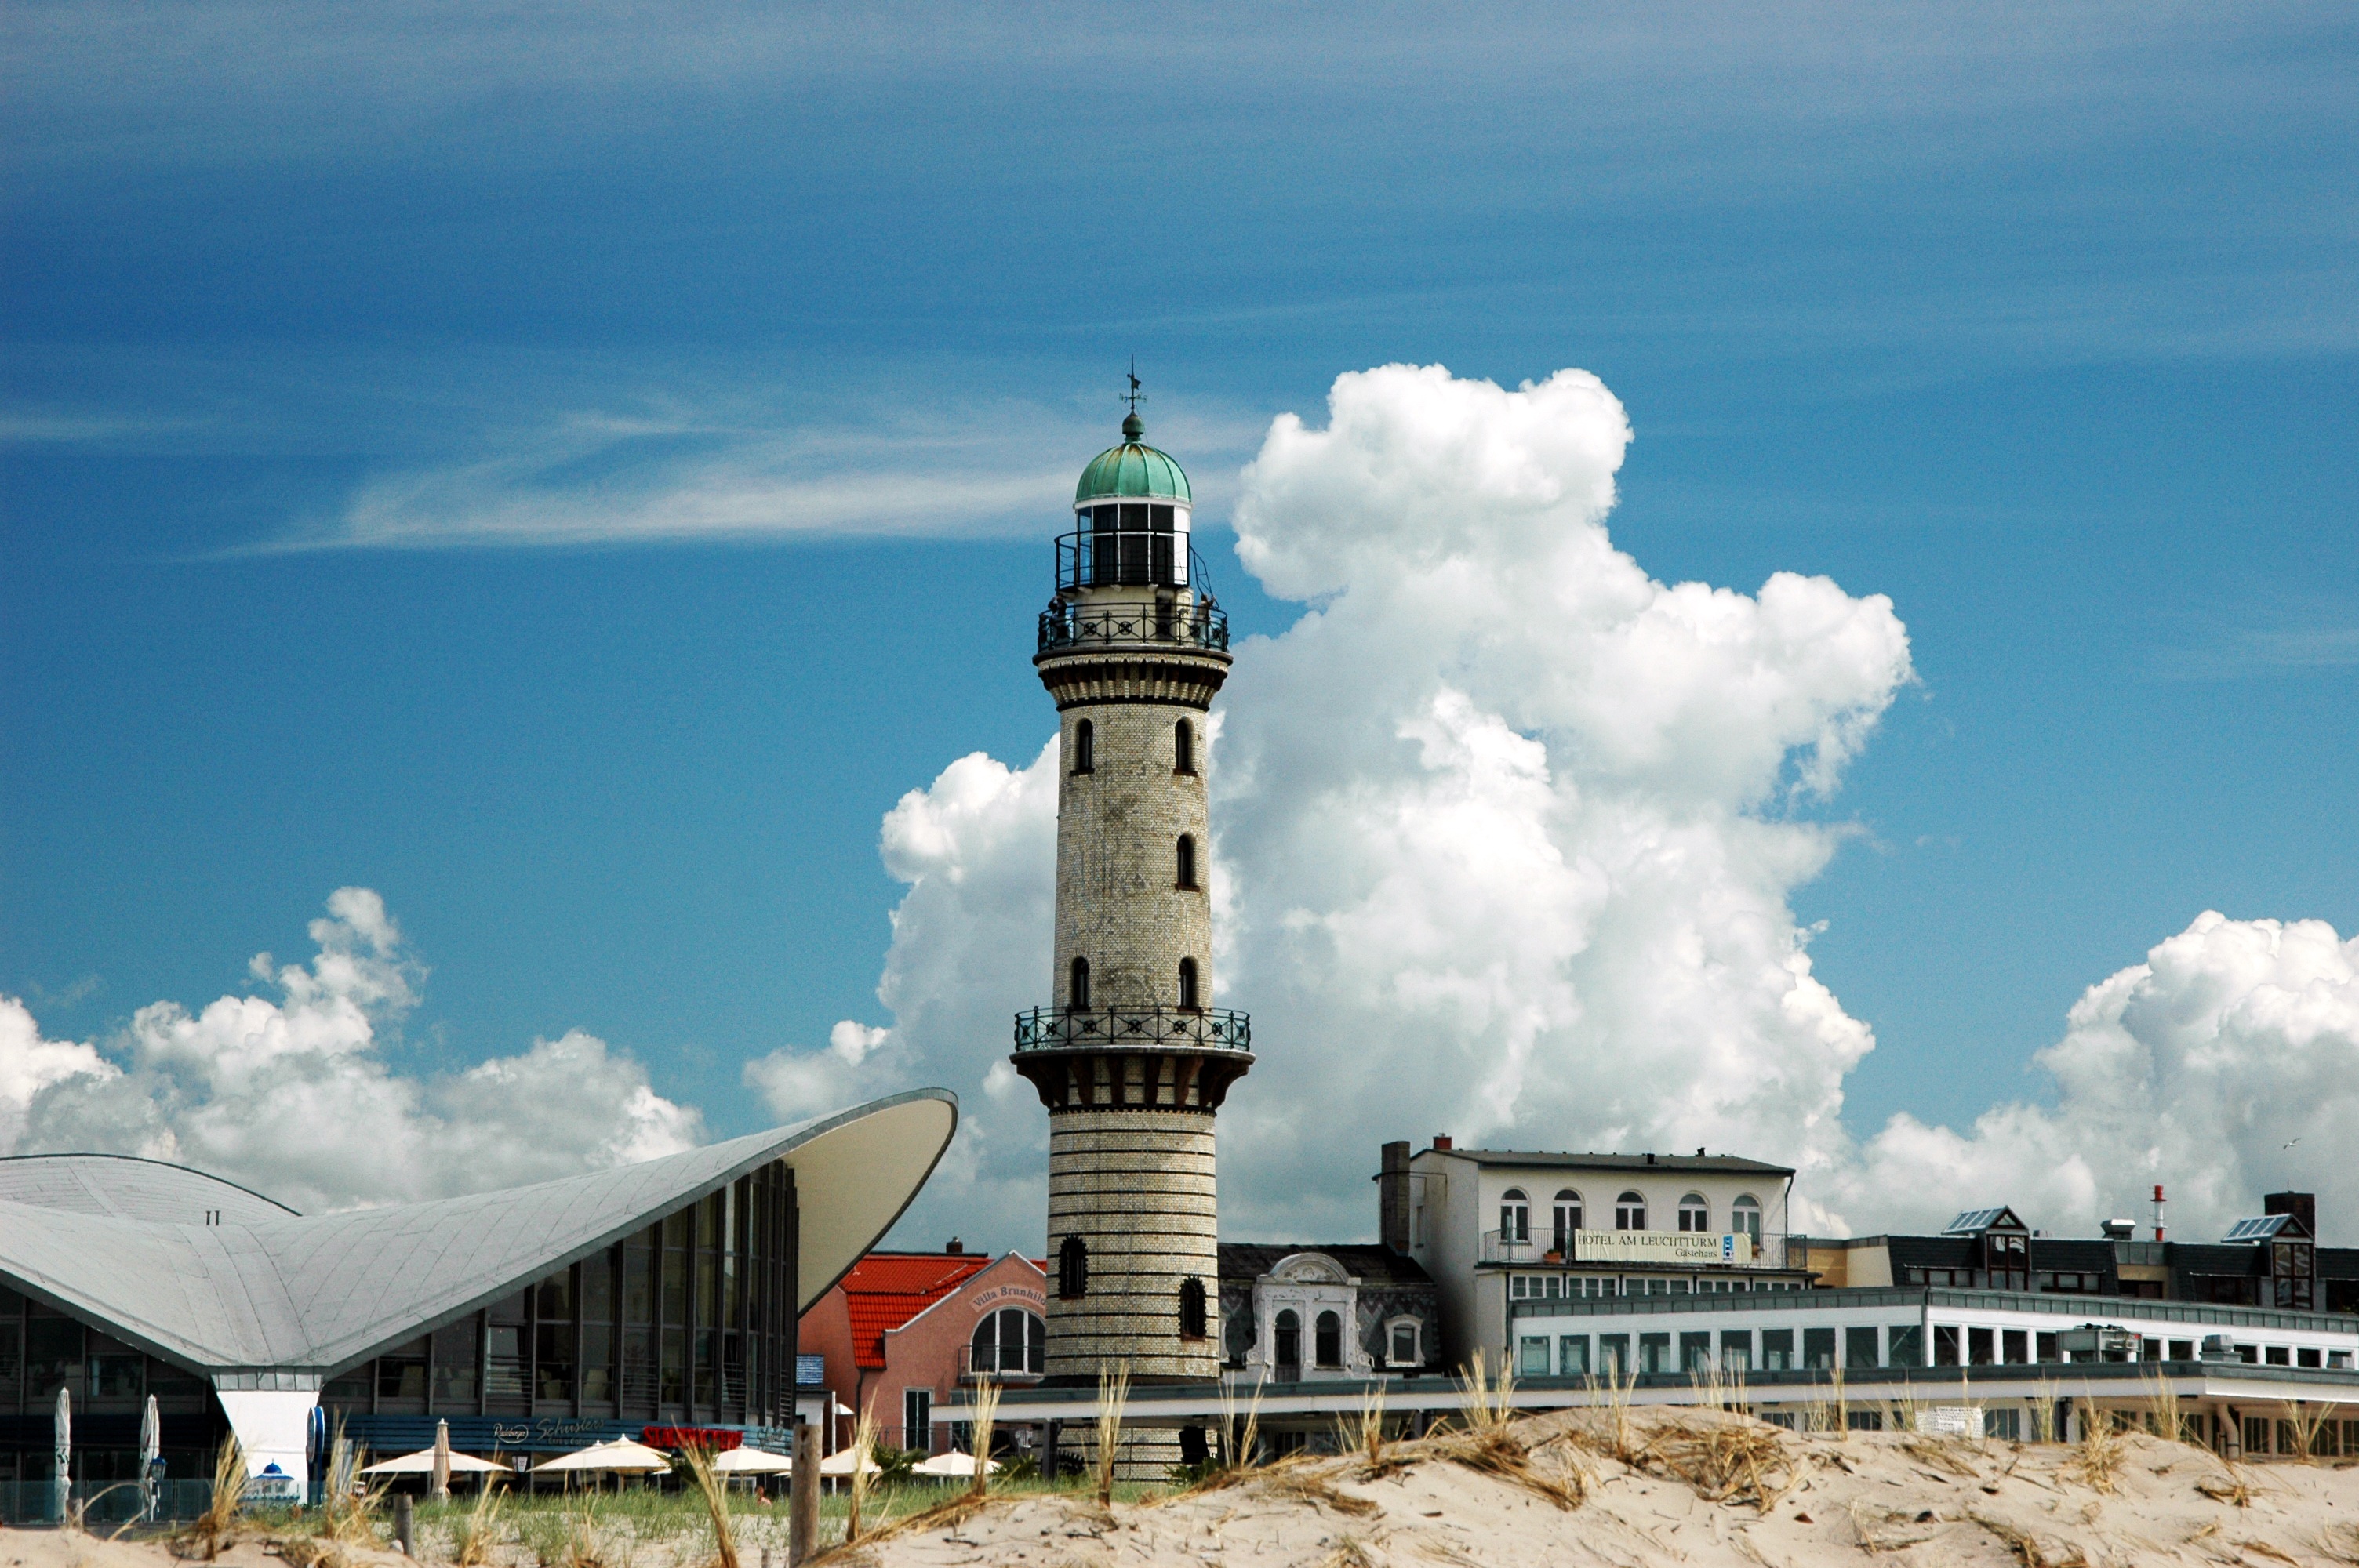
sea, coast, cloud, lighthouse, summer, tower, landmark, baltic sea, northern germany, seaside resort, warnemunde